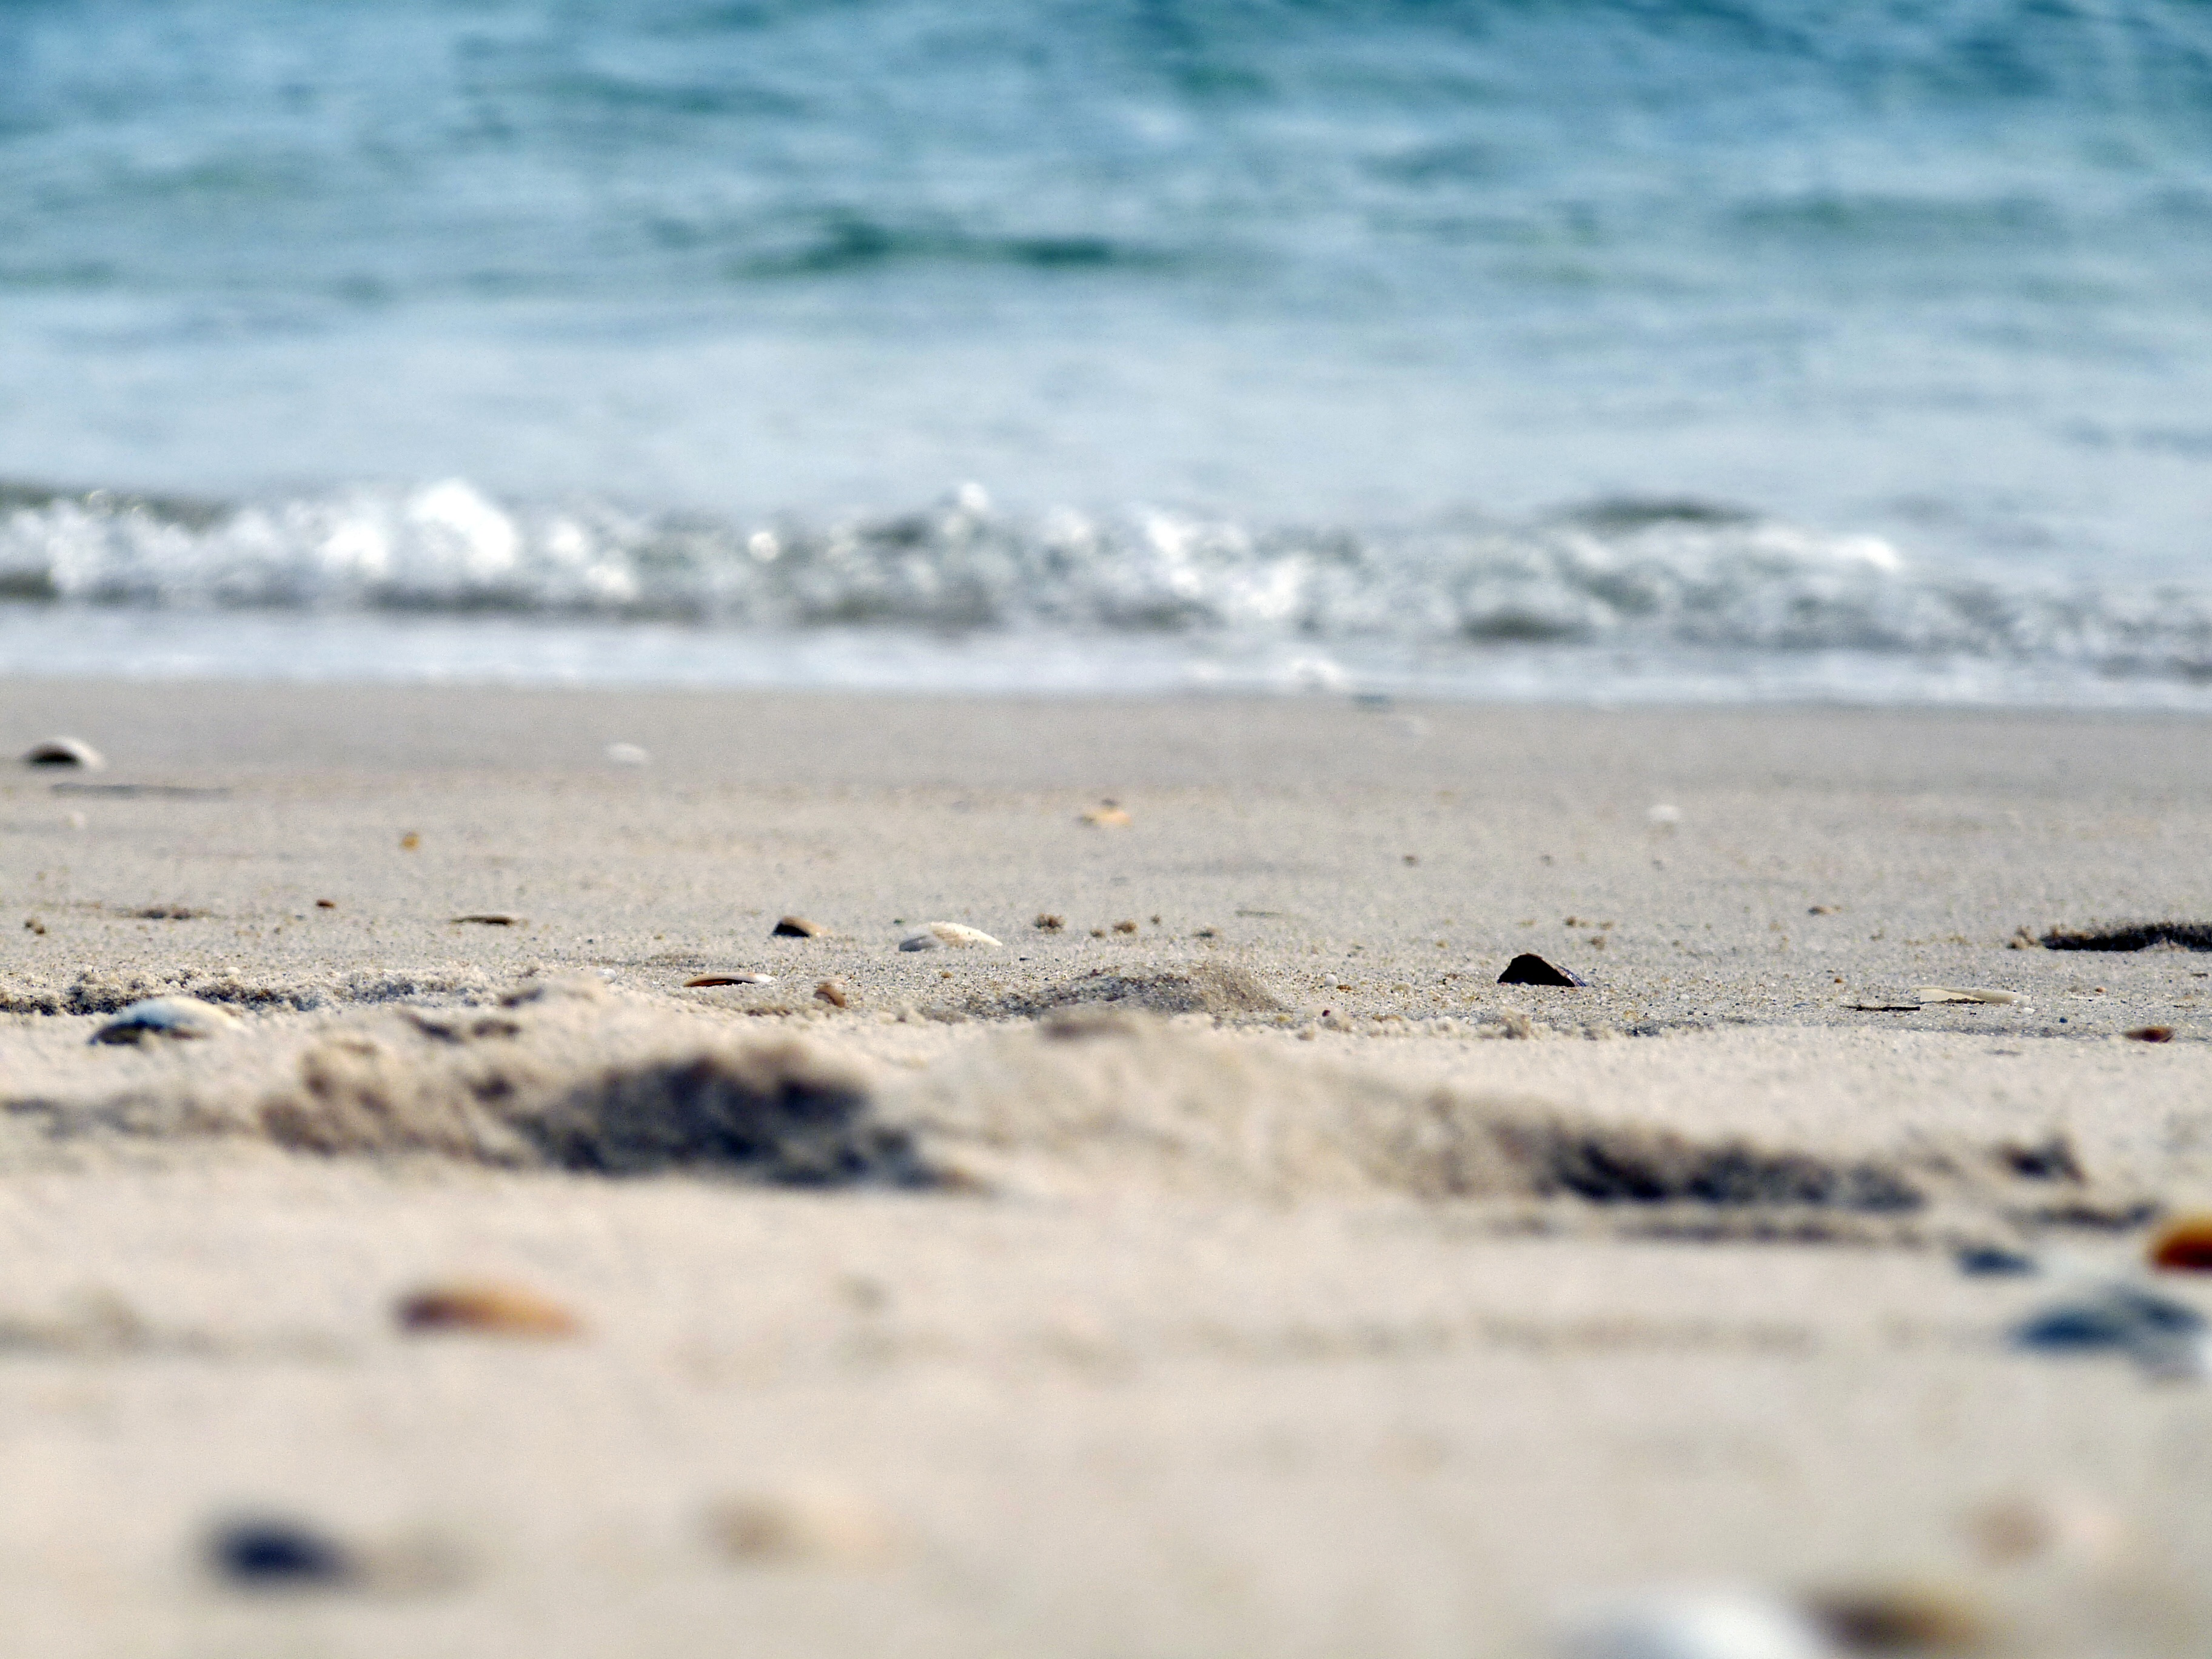
beach, sea, coast, water, sand, rock, ocean, horizon, sun, shore, wave, summer, holiday, material, body of water, habitat, mudflat, natural environment, wind wave